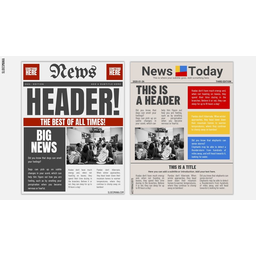
Label: paper